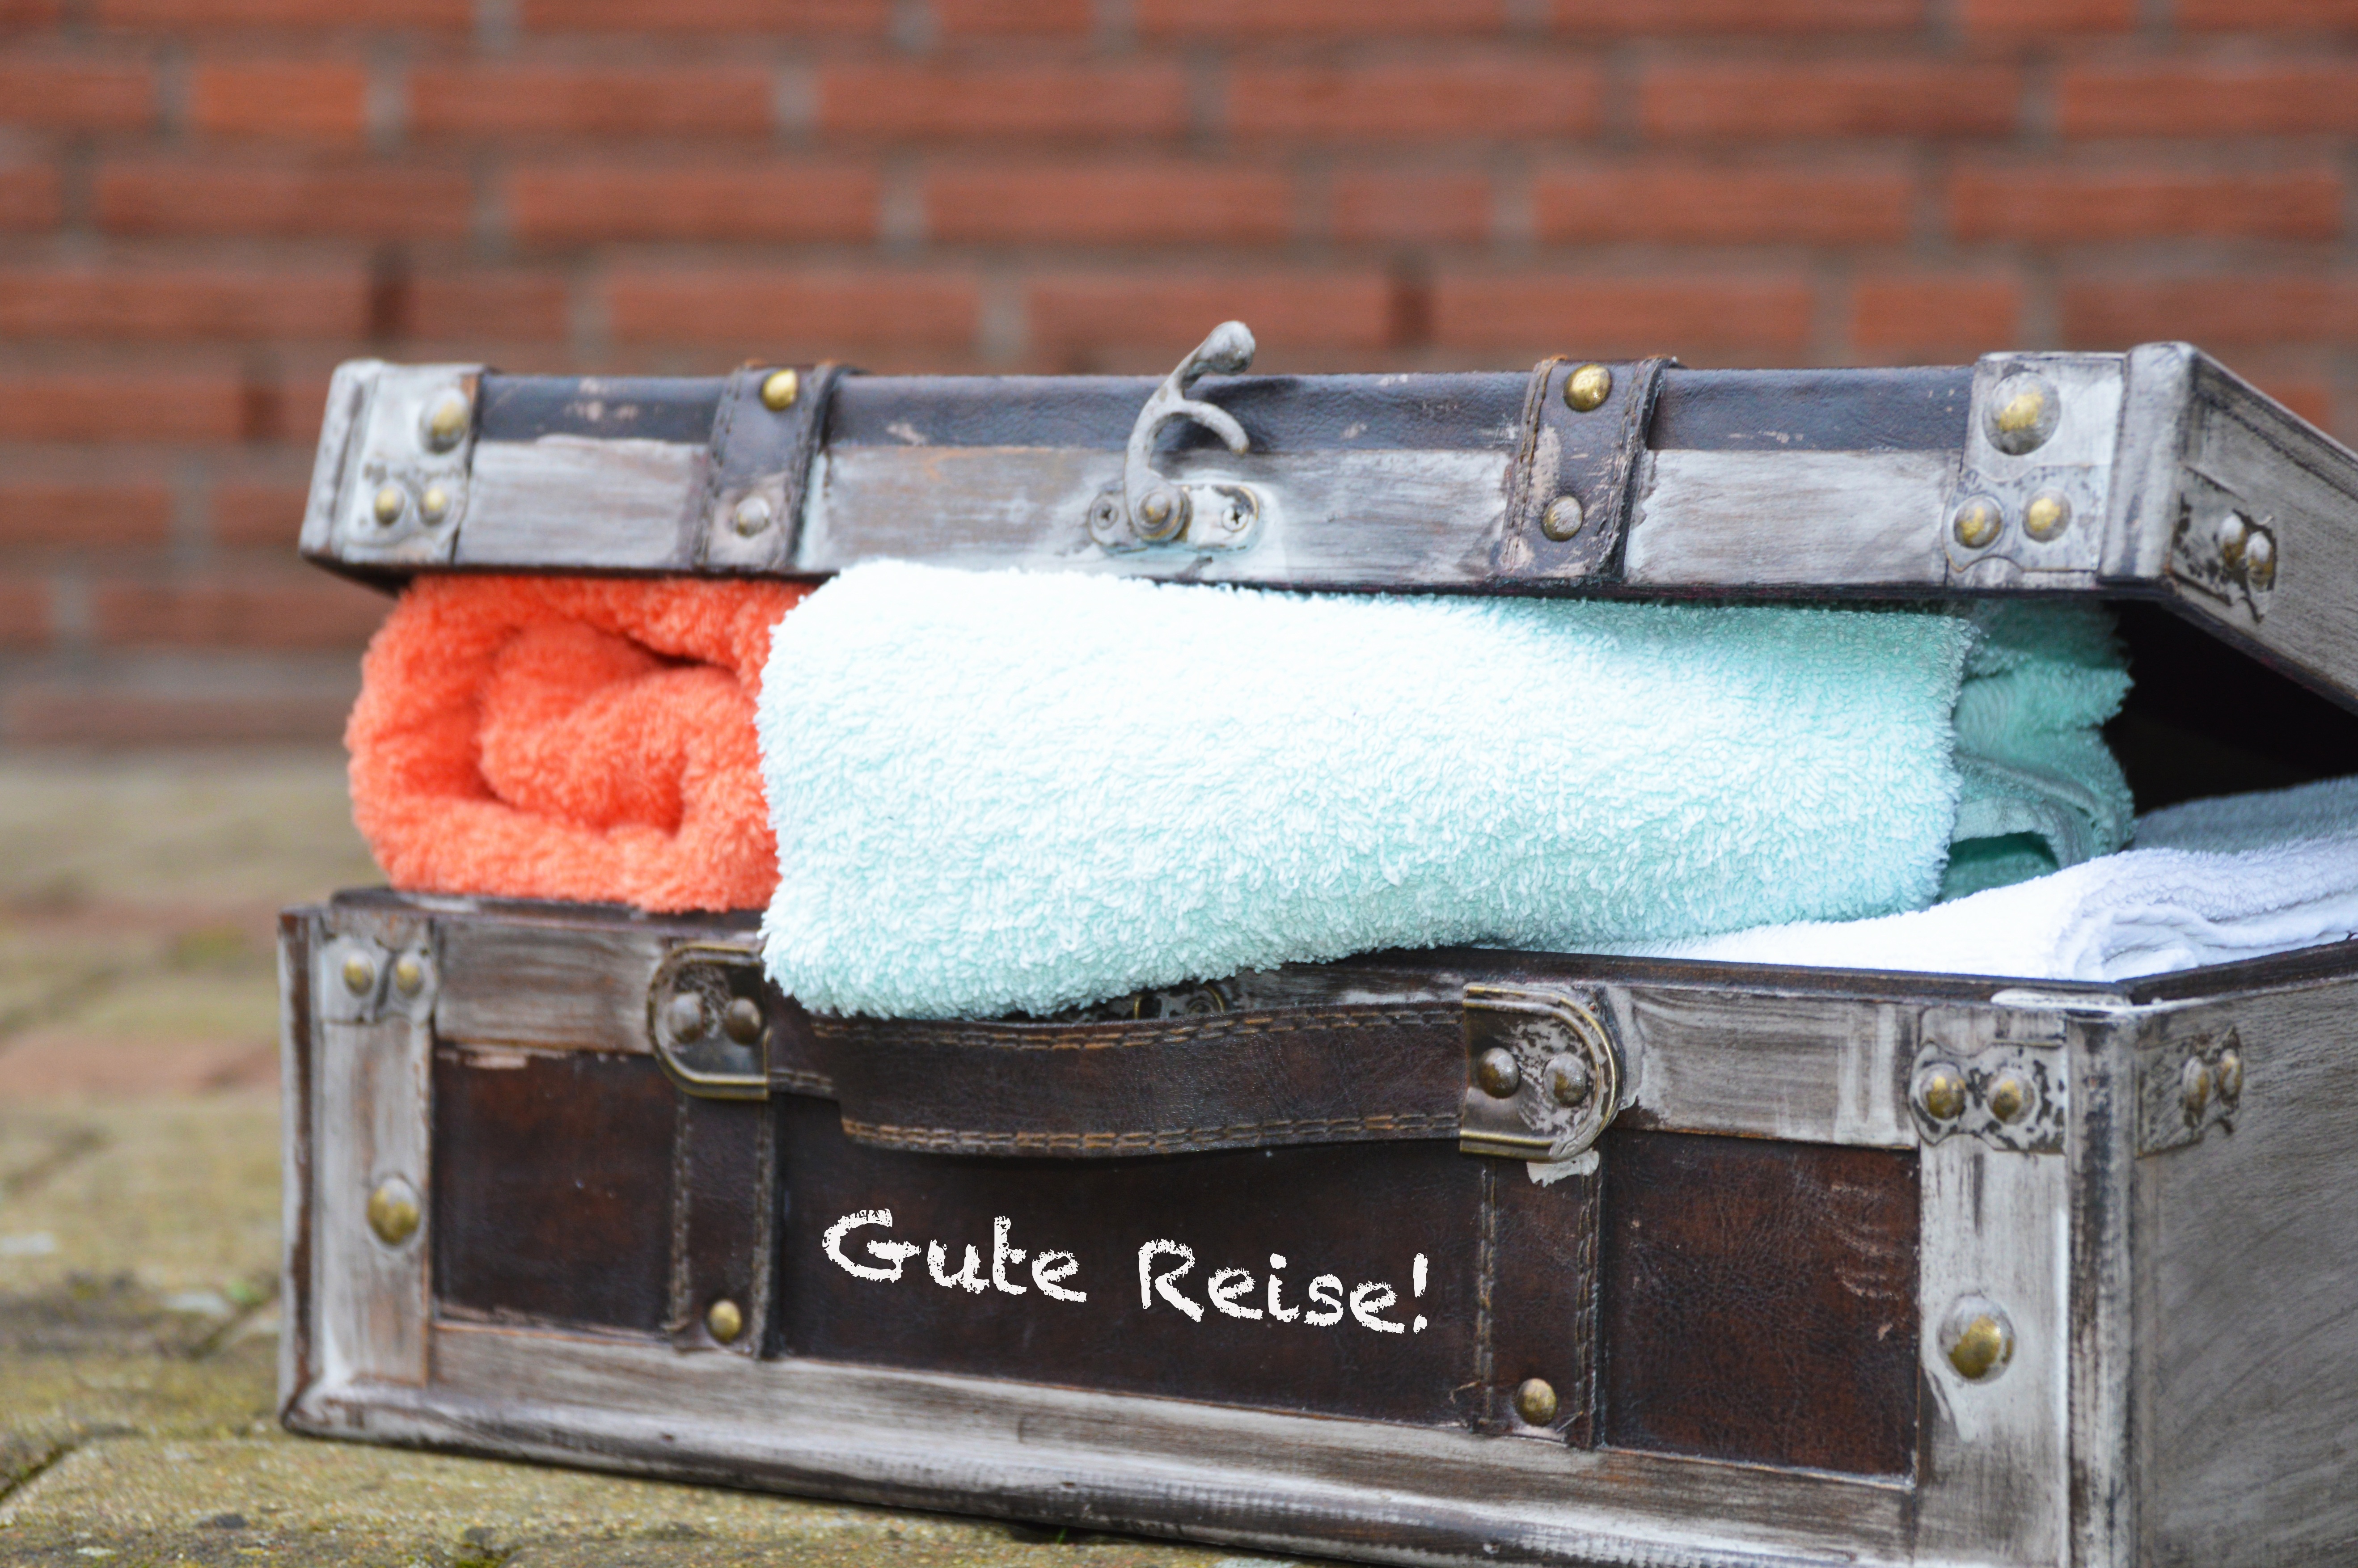
summer, travel, holiday, furniture, material, luggage, product, textile, art, holidays, suitcase, packaging, go away, man made object